History of painting

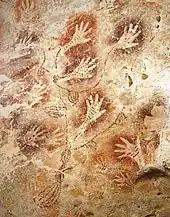
Hand stencils in the "Tree of Life" cave painting in Gua Tewet, Kalimantan, Indonesia

Rajput painting evolved and flourished during the 18th century, in the royal courts of Rajputana, India. Each Rajput kingdom evolved a distinct style, but with certain common features. Rajput paintings depict a number of themes, events of epics like the Ramayana and the Mahabharata, Krishna's life, beautiful landscapes, and humans. Miniatures were the preferred medium of Rajput painting, but several manuscripts also contain Rajput paintings, and paintings were even done on the walls of palaces, inner chambers of the forts, havelies, particularly, the havelis of Shekhawait.